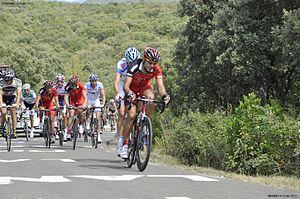
La 33ᵉ édition du Tour de Burgos a eu lieu du 3 au 7 août 2011. L'épreuve a été remportée par l'Espagnol Joaquim Rodríguez, de l'équipe Katusha, devant son coéquipier Daniel Moreno et Juan José Cobo. Joaquim Rodríguez remporte, de plus, la seconde étape et le classement par points. Vainqueur de l'étape reine de la course, Mikel Landa termine meilleur grimpeur de l'épreuve. Grâce, notamment, à leur victoire sur le contre-la-montre par équipe, la Movistar remporte le classement de la meilleure équipe.